Ueki Station

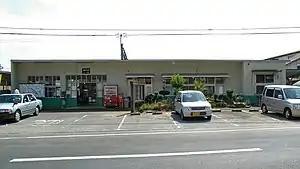
Ueki Station in 2006

is a passenger railway station located in the Kita-ku ward of the city of Kumamoto, Kumamoto Prefecture, Japan. It is operated by JR Kyushu.